Massospondylus

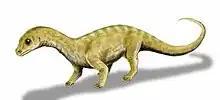
Restoration of a juvenile "Massospondylus carinatus" following a 2005 restoration by Robert Reisz and colleagues. The quadrupedal (four-legged) posture and the pronated (forward-facing) hands are now considered inaccurate

The skull of "Massospondylus" was small and approximately half the length of the (upper thigh bone). Several openings in the skull, called fenestrae, reduced its weight and provided space for muscle attachment and sensory organs. At the front of the skull was the large (nostril), which was roughly half the size of the (eye socket). The posterior (rear) margin of the external naris was semicircular, while the anterior (front) part of the opening was triangular. The orbit was circular and proportionally larger than that of "Plateosaurus". The antorbital fenestra, situated between the orbit and the external naris, was triangular and smaller than that of "Plateosaurus". At the rear of the skull were the two temporal fenestrae: the immediately behind the orbit that was shaped like an inverted "T", and the supratemporal fenestra on the top of the skull. In side view, the temporal region (the region behind the orbits) was shorter than in "Plateosaurus". A small fenestra, the , also perforated the mandible. Traditionally, the skull was thought to be wider and shorter than that of "Plateosaurus", but these proportions may be the result of deformation during fossilisation. Some features of the skull are variable between individuals; for example, the thickness of the upper border of the orbits and the height of the posterior (rear) portion of the , the main tooth-bearing bone of the upper jaw. These differences may be due to sexual dimorphism or individual variation. A single distinguishing feature is found in the skull: the , a pair of bony extensions that braces the against the , form an angle of ca. 35°, whereas this angle is much larger in all other basal sauropodomorphs in which it can be measured. The species "M. kaalae" differs from "M. carinatus" in the morphology of the braincase; the proportionally longer premaxillary tooth row that accounted for more than 30% of the upper tooth row; and a better developed ridge on the upper edge of the .